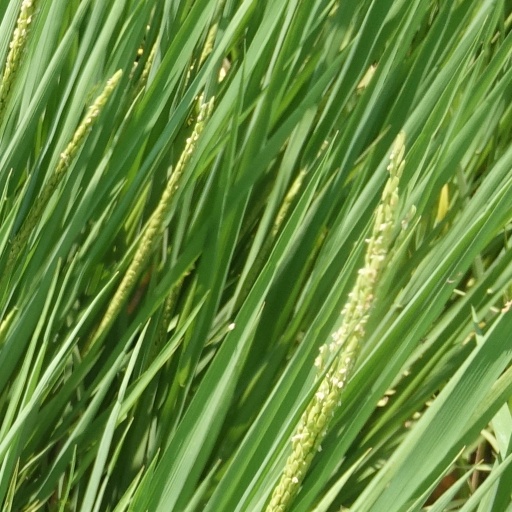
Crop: rice